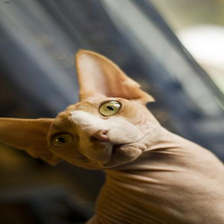
Species: cat
Breed: Sphynx